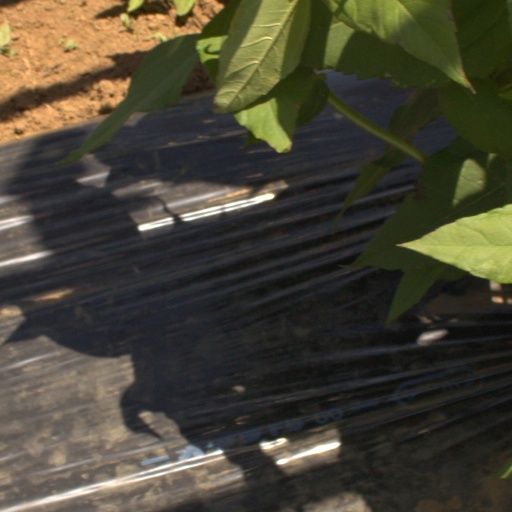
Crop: Jerusalem artichoke